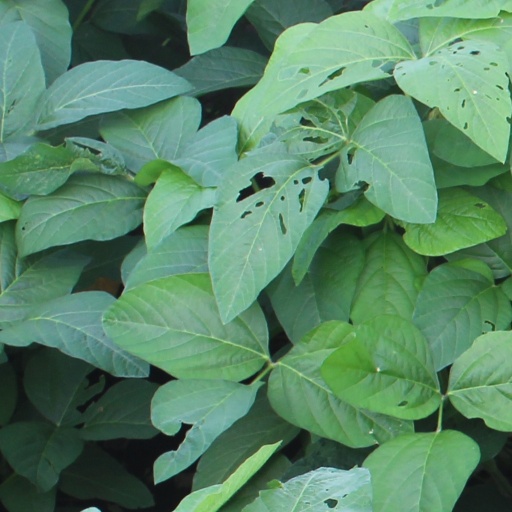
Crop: soybean